Fatimid architecture

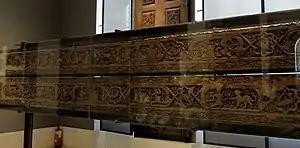
Wooden beams carved with scenes of animals and humans, from the Fatimid Western Palace in Cairo (at the Museum of Islamic Art, Cairo)

Fatimid architecture in Cairo also displays certain trends in surface decoration. While Samarran (Abbasid) and Byzantine motifs were major sources of inspiration, Fatimid ornamentation evolved to be less repetitive, more complex, and more specially tailored to suit the surface being decorated. Floral, arabesque, and geometric motifs were the main features. Arabic inscriptions were also carved in a Kufic script which became increasingly ornate, often "floriated" or embellished with floral and vegetal motifs. Carved stucco was already in use during the preceding period of Abbasid domination, as seen in the 9th-century Ibn Tulun Mosque, and it continued to be used in Fatimid Cairo, alongside carving in wood and stone. The remains of Fatimid stucco decoration inside al-Azhar Mosque, for example, show the lingering influence of Abbasid motifs but also display Byzantine and Coptic elements. Arches were often outlined with bands of stucco carved with Kufic inscriptions, a trend which was unique to the Fatimid period. Keel arches, used as structural elements, were also employed as a motif in the shape of decorative niches on walls and façades. These niches were ribbed or fluted with a central radiating motif, an idea which appears to be derived from late antique art and which appeared frequently in Coptic art. This motif continued to be used in the architecture of Cairo during later periods. Window grilles were made of stucco fashioned into geometric or floral motifs and, for the first time, they are inset with glass. The use of marble decoration is also documented, but no examples have been preserved in the surviving buildings from this period. Figural representations, which are frequently found on surviving objects of Fatimid art, were likely also a feature of decoration in the now-vanished Fatimid palaces, though probably not in religious architecture where their presence would have been taboo. It is generally believed that the painted decoration of the "muqarnas" ceiling of the Norman-built Cappella Palatina (12th century) in Palermo, Sicily, which includes figural images, was adopted from the style and techniques of the Fatimid court.